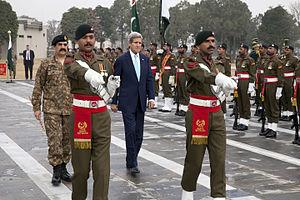
Le général Raheel Sharif, né le 16 juin 1956 à Quetta, dans le Baloutchistan, est un militaire pakistanais. Il a été à la tête des forces armées de son pays du 29 novembre 2013, lorsqu'il a succédé à Ashfaq Kayani, jusqu'au 29 novembre 2016.